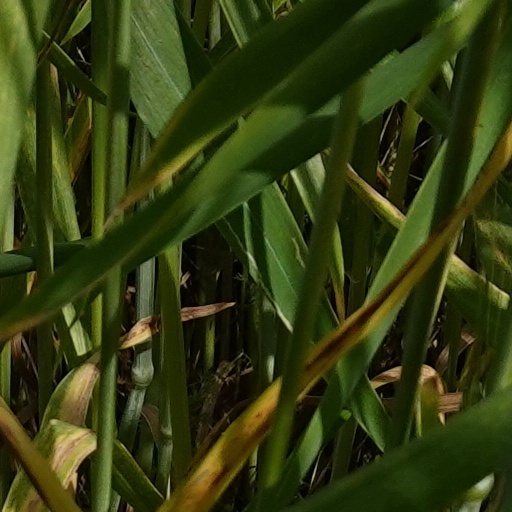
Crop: wheat